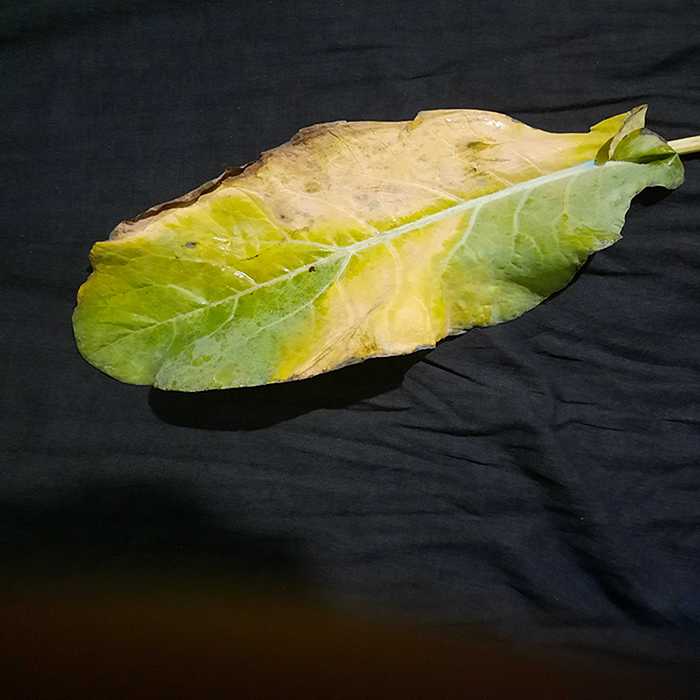
Plant: Cauliflower
Label: Black Rot